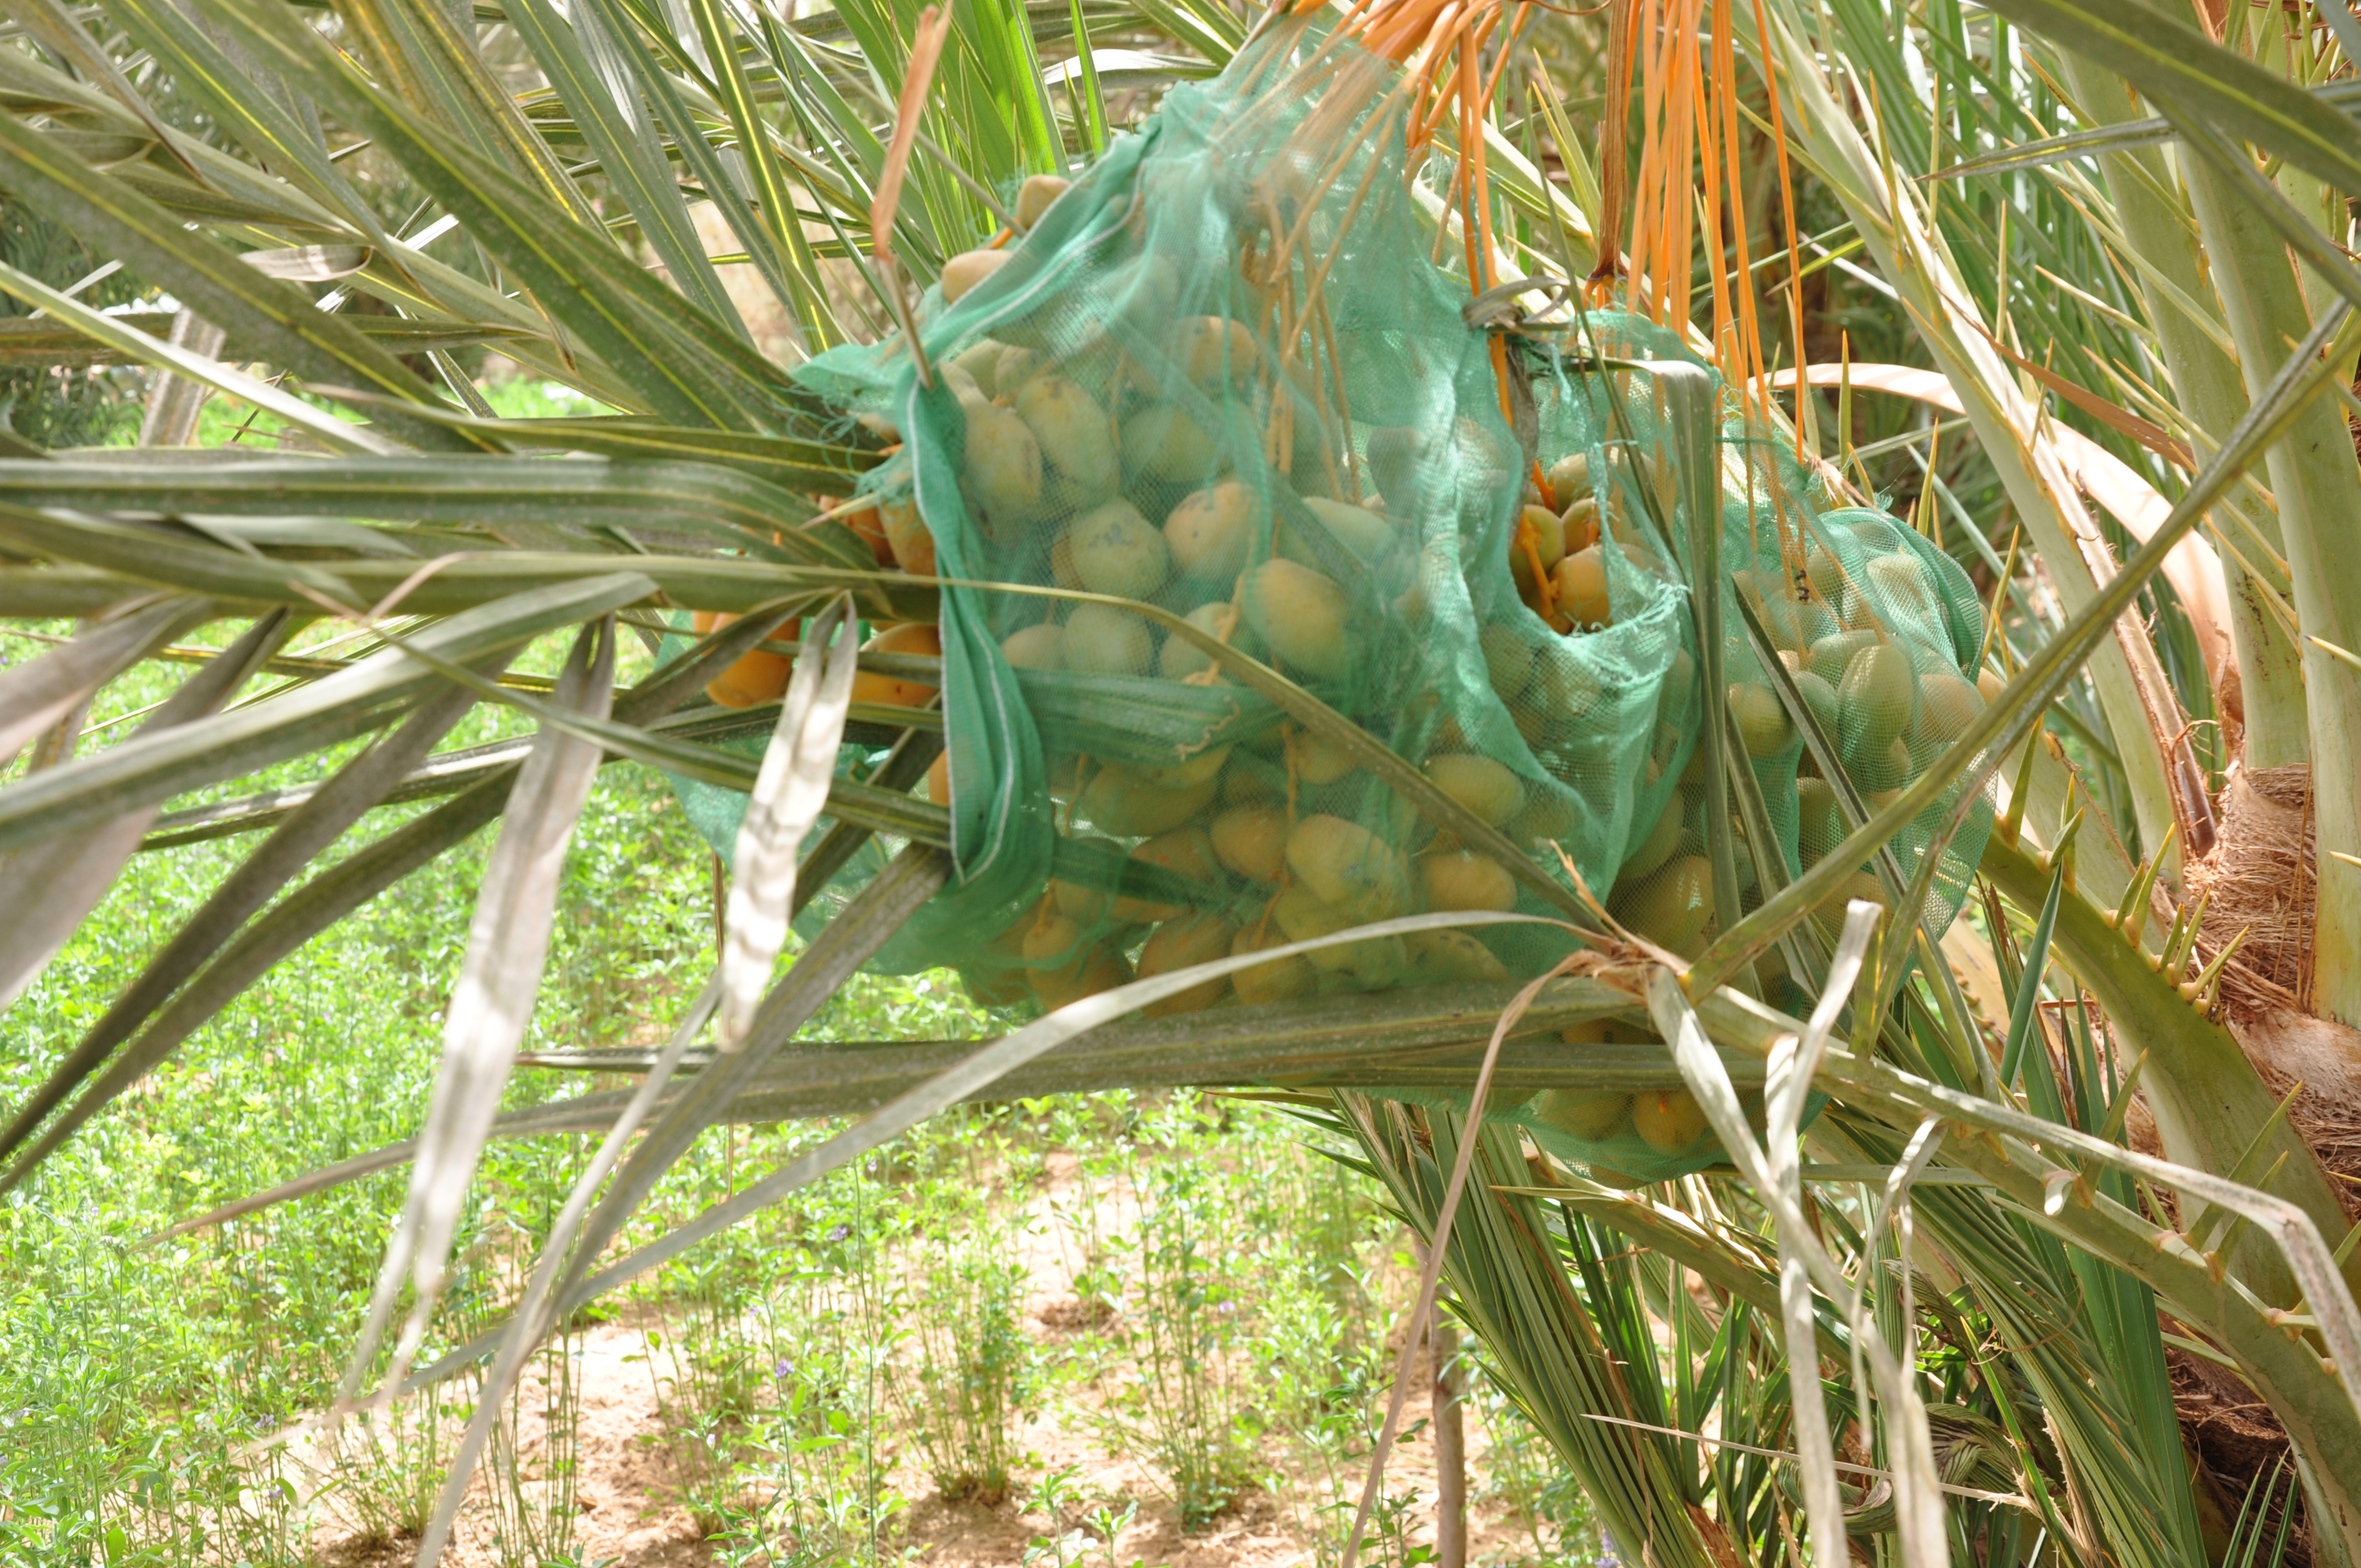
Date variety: Boumajhoul